Tennis ball

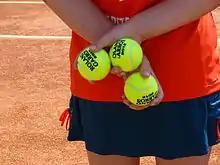
Tennis balls at the 2012 French Open

A tennis ball is a small, hollow ball used in games of tennis and real tennis. Tennis balls are fluorescent yellow in professional competitions, but in recreational play other colors are also used. Tennis balls are covered in a fibrous felt, which modifies their aerodynamic properties, and each has a white curvilinear oval covering it.